Naval Live Oaks Reservation

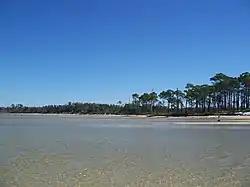

The Naval Live Oaks Reservation (also known as Deer Point Live Oaks Reservation or Deer Point Plantation) is part of the Gulf Islands National Seashore and is near Gulf Breeze, Florida. It was purchased by the U.S. government in 1828 as the first federal tree farm and began operations on January 18, 1829. It serves today as part of the Gulf Islands National Seashore forest community preserved by the National Park Service on January 8, 1971, and added to the U.S. National Register of Historic Places on September 28, 1998.